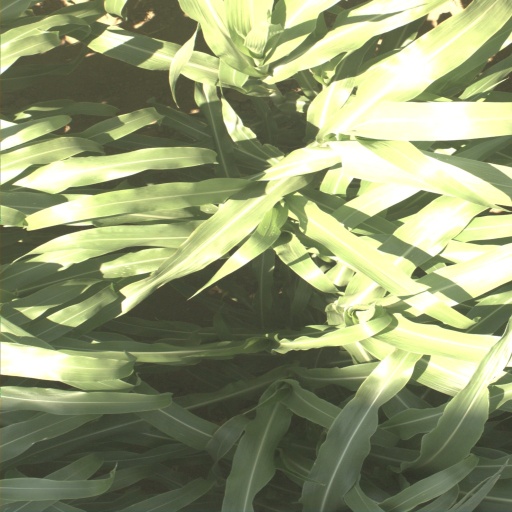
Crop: sorghum